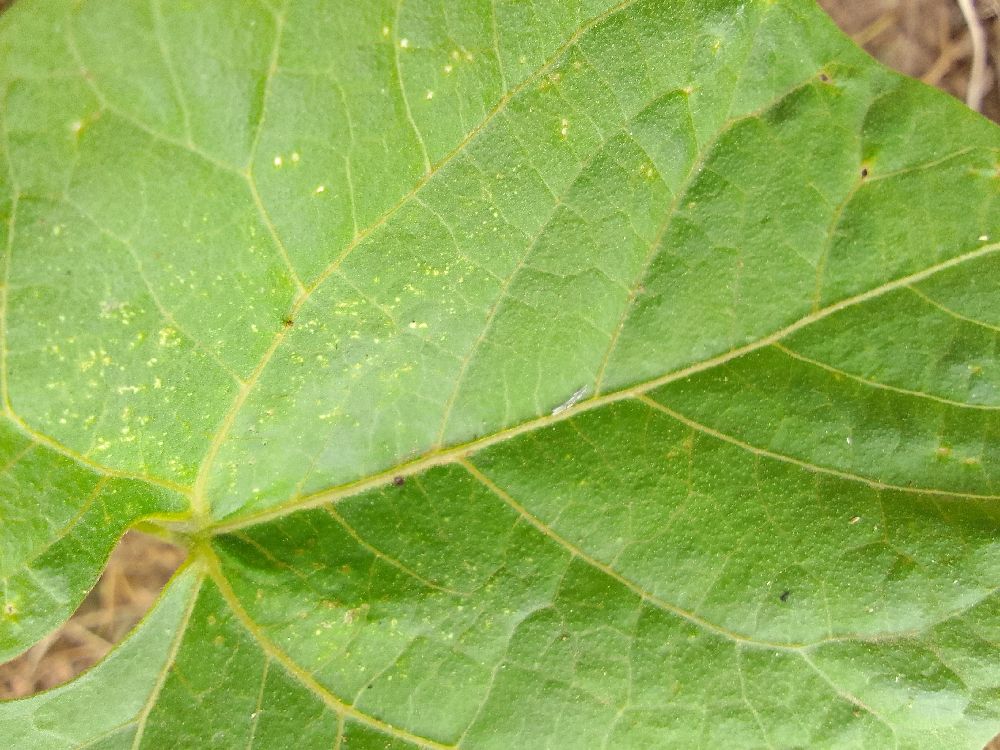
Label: healthy